Daihatsu Mira

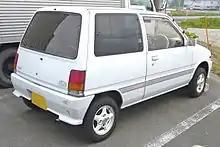
Daihatsu Mira rear

The second-generation (L70) Mira/Cuore was released in August 1985. It had a longer wheelbase and a new generation of three-cylinder engines replacing the previous two-cylinder (AB) versions. Displacement of the new EB engines remained exactly the same, at 547 cc. For the L80 export versions, an 847-cc three-cylinder was developed, called ED-10. In September 1986, a special version for the Swiss market appeared, with a narrower bore version displacing 796 cc (called ED-10A). Unlike the fractionally larger standard version, this one suited the four tax horsepower category in certain cantons, while other cantons had prominent tax limits at 800 cc.